Sky position (RA, Dec in degrees): 172.452, 2.149
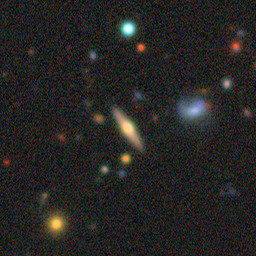
Galaxy morphology: Edge-on Galaxies with Bulge